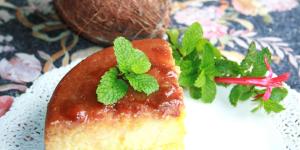
flan de batata y coco